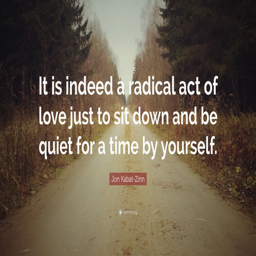
person is indeed a radical act of love just to sit down and be quiet for a time by yourself .